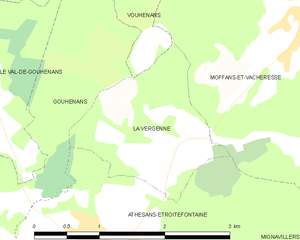
Carte des communes françaises